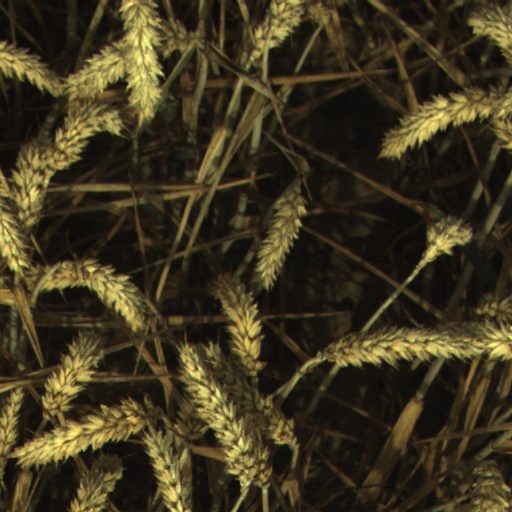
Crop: wheat